Lissajous curve

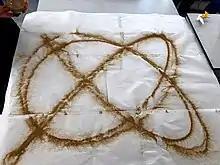
A Lissajous figure, made by releasing sand from a container at the end of a Blackburn pendulum

A Lissajous curve , also known as Lissajous figure or Bowditch curve , is the graph of a system of parametric equations